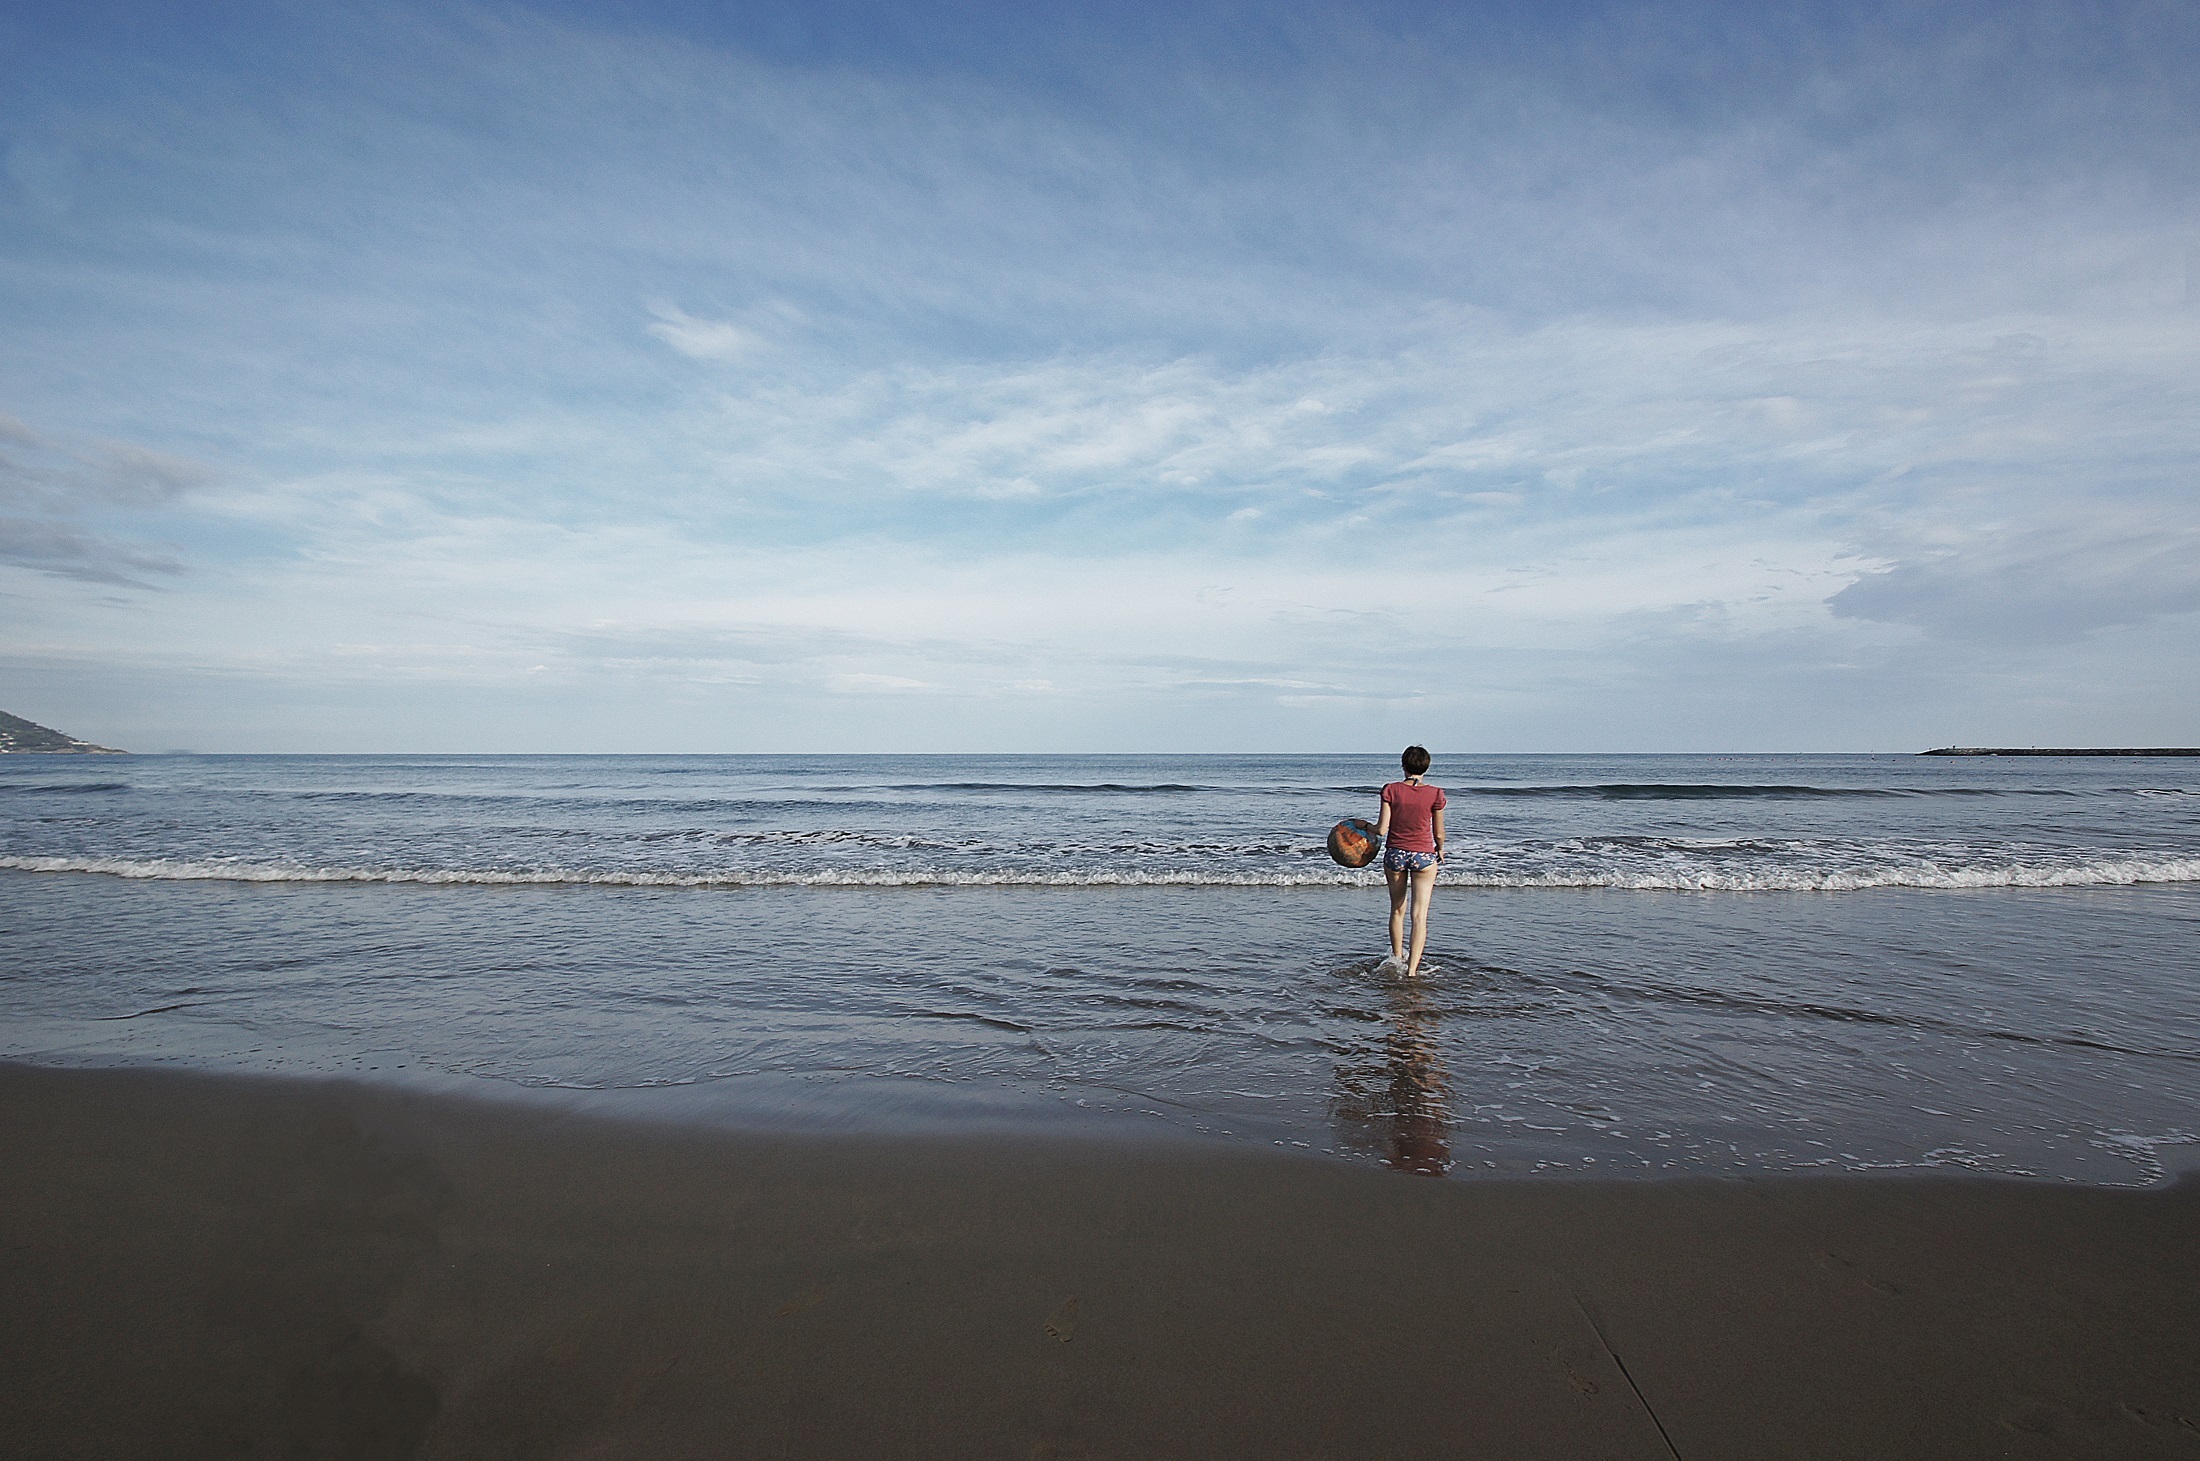
beach, sea, coast, water, sand, ocean, horizon, woman, shore, wave, vacation, female, standing, surf, holiday, bay, body of water, relaxing, outdoors, wading, shadows, waves, clouds, mudflat, wind wave